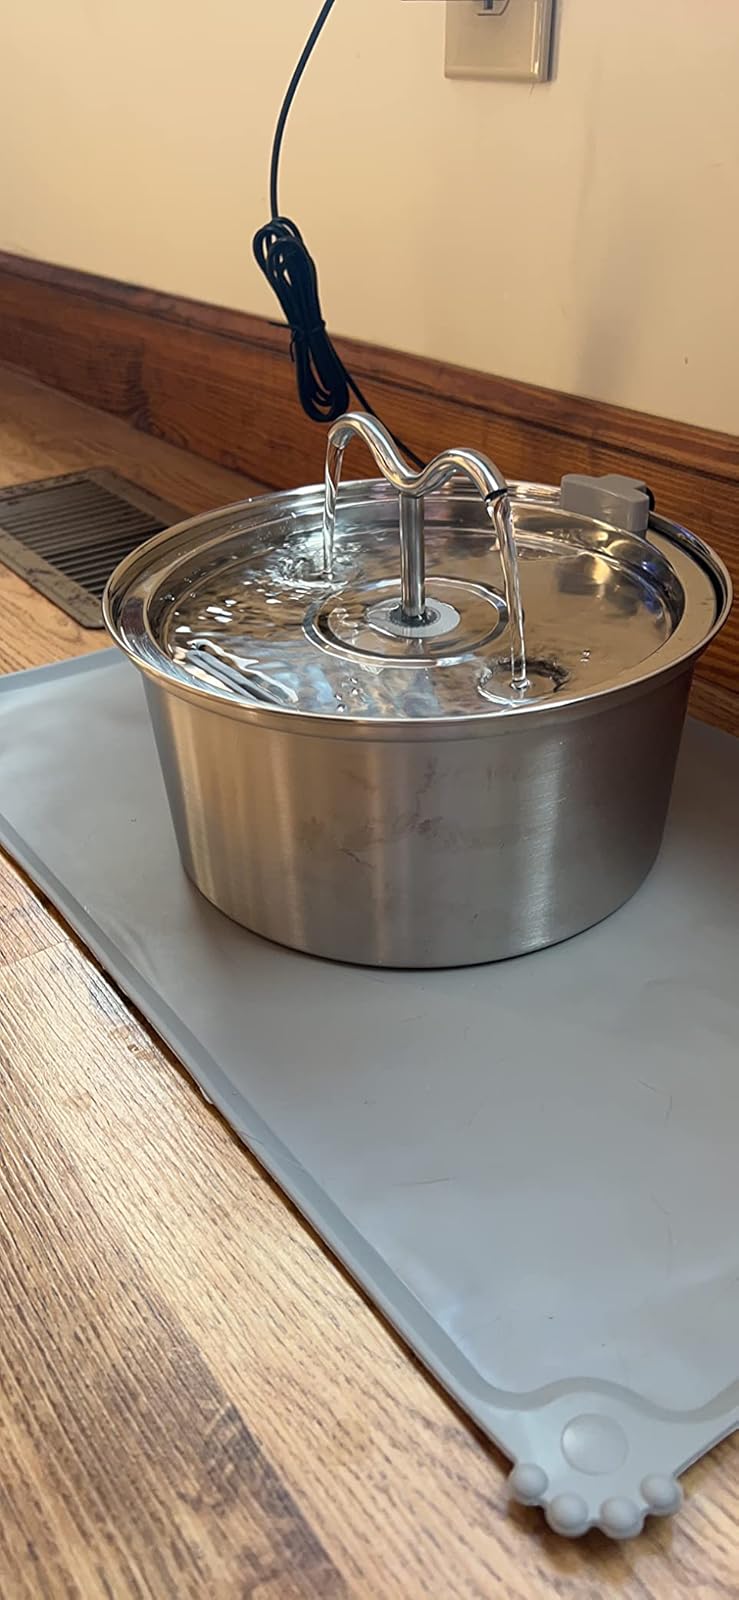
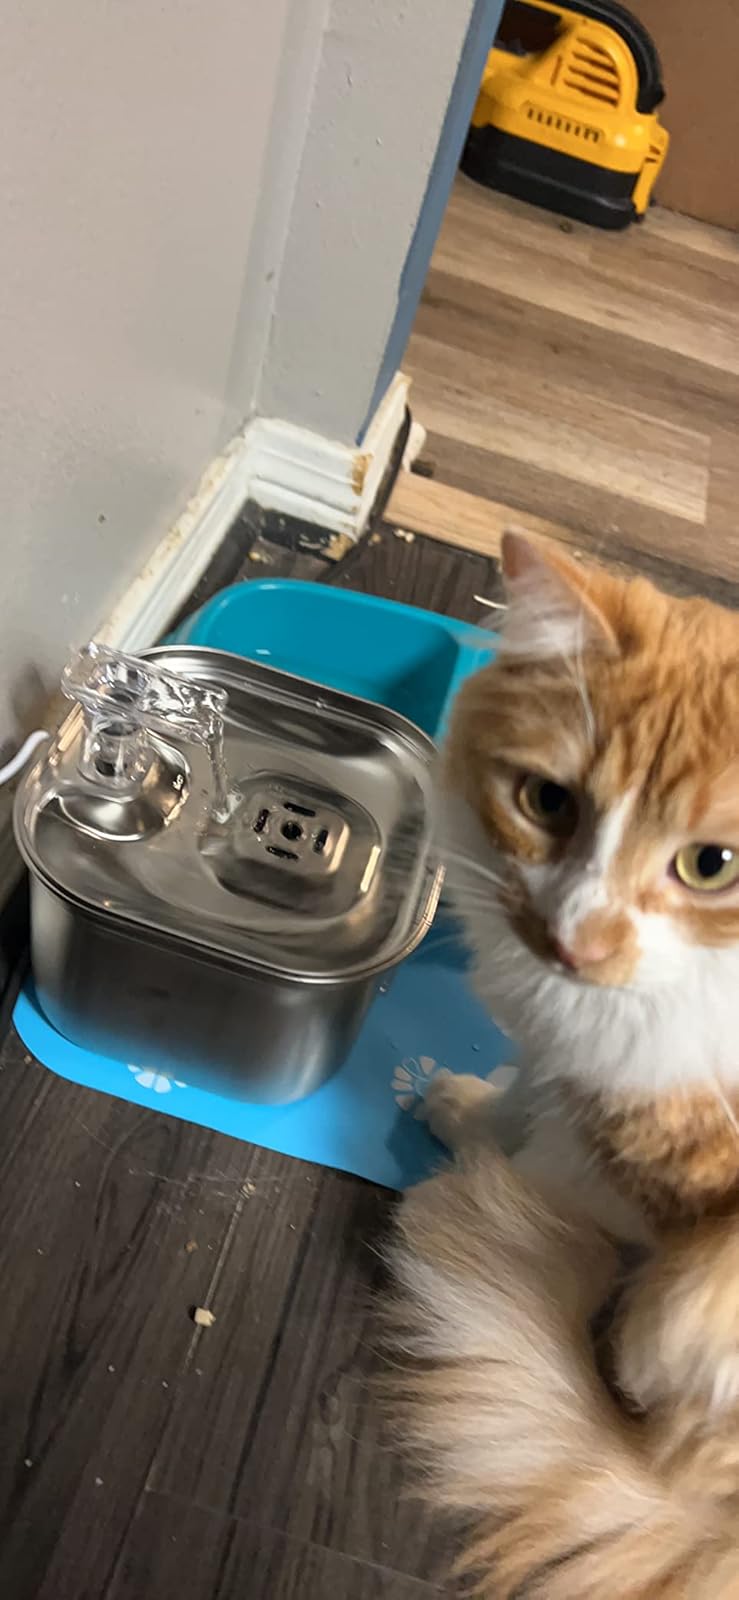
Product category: items_bowl
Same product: no